Moss Mabry

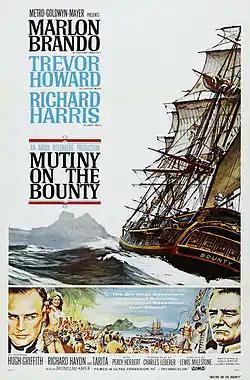

He started off designing costumes for his high school plays, but actually studied mechanical engineering at the University of Florida. He later went to Hollywood to attend art school, eventually signing a contract with Warner Bros. Some of the films he worked on included "Dial M for Murder" and "Them!" (both 1954), "The Manchurian Candidate" and "Mutiny on the Bounty" (both 1962), "The Silencers", "Murderers' Row" (both 1966), "The Detective" (1968), "Bob & Carol & Ted & Alice" (1969), "The Shootist" and "King Kong" (both 1976).